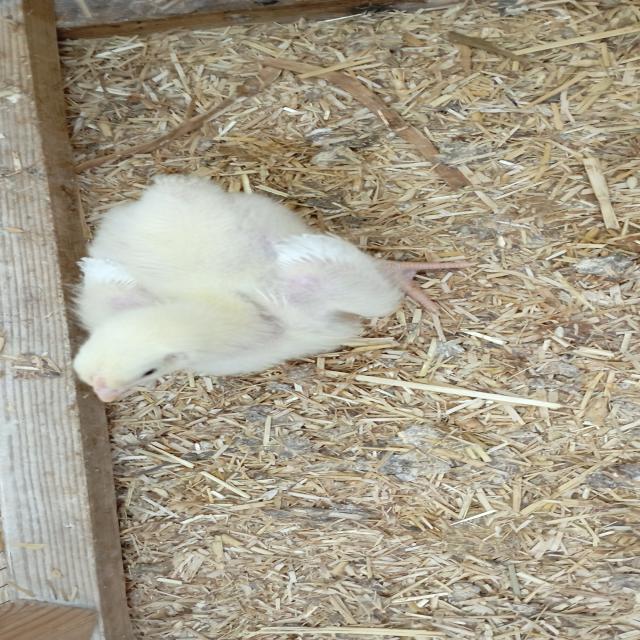
Weight: 321 g